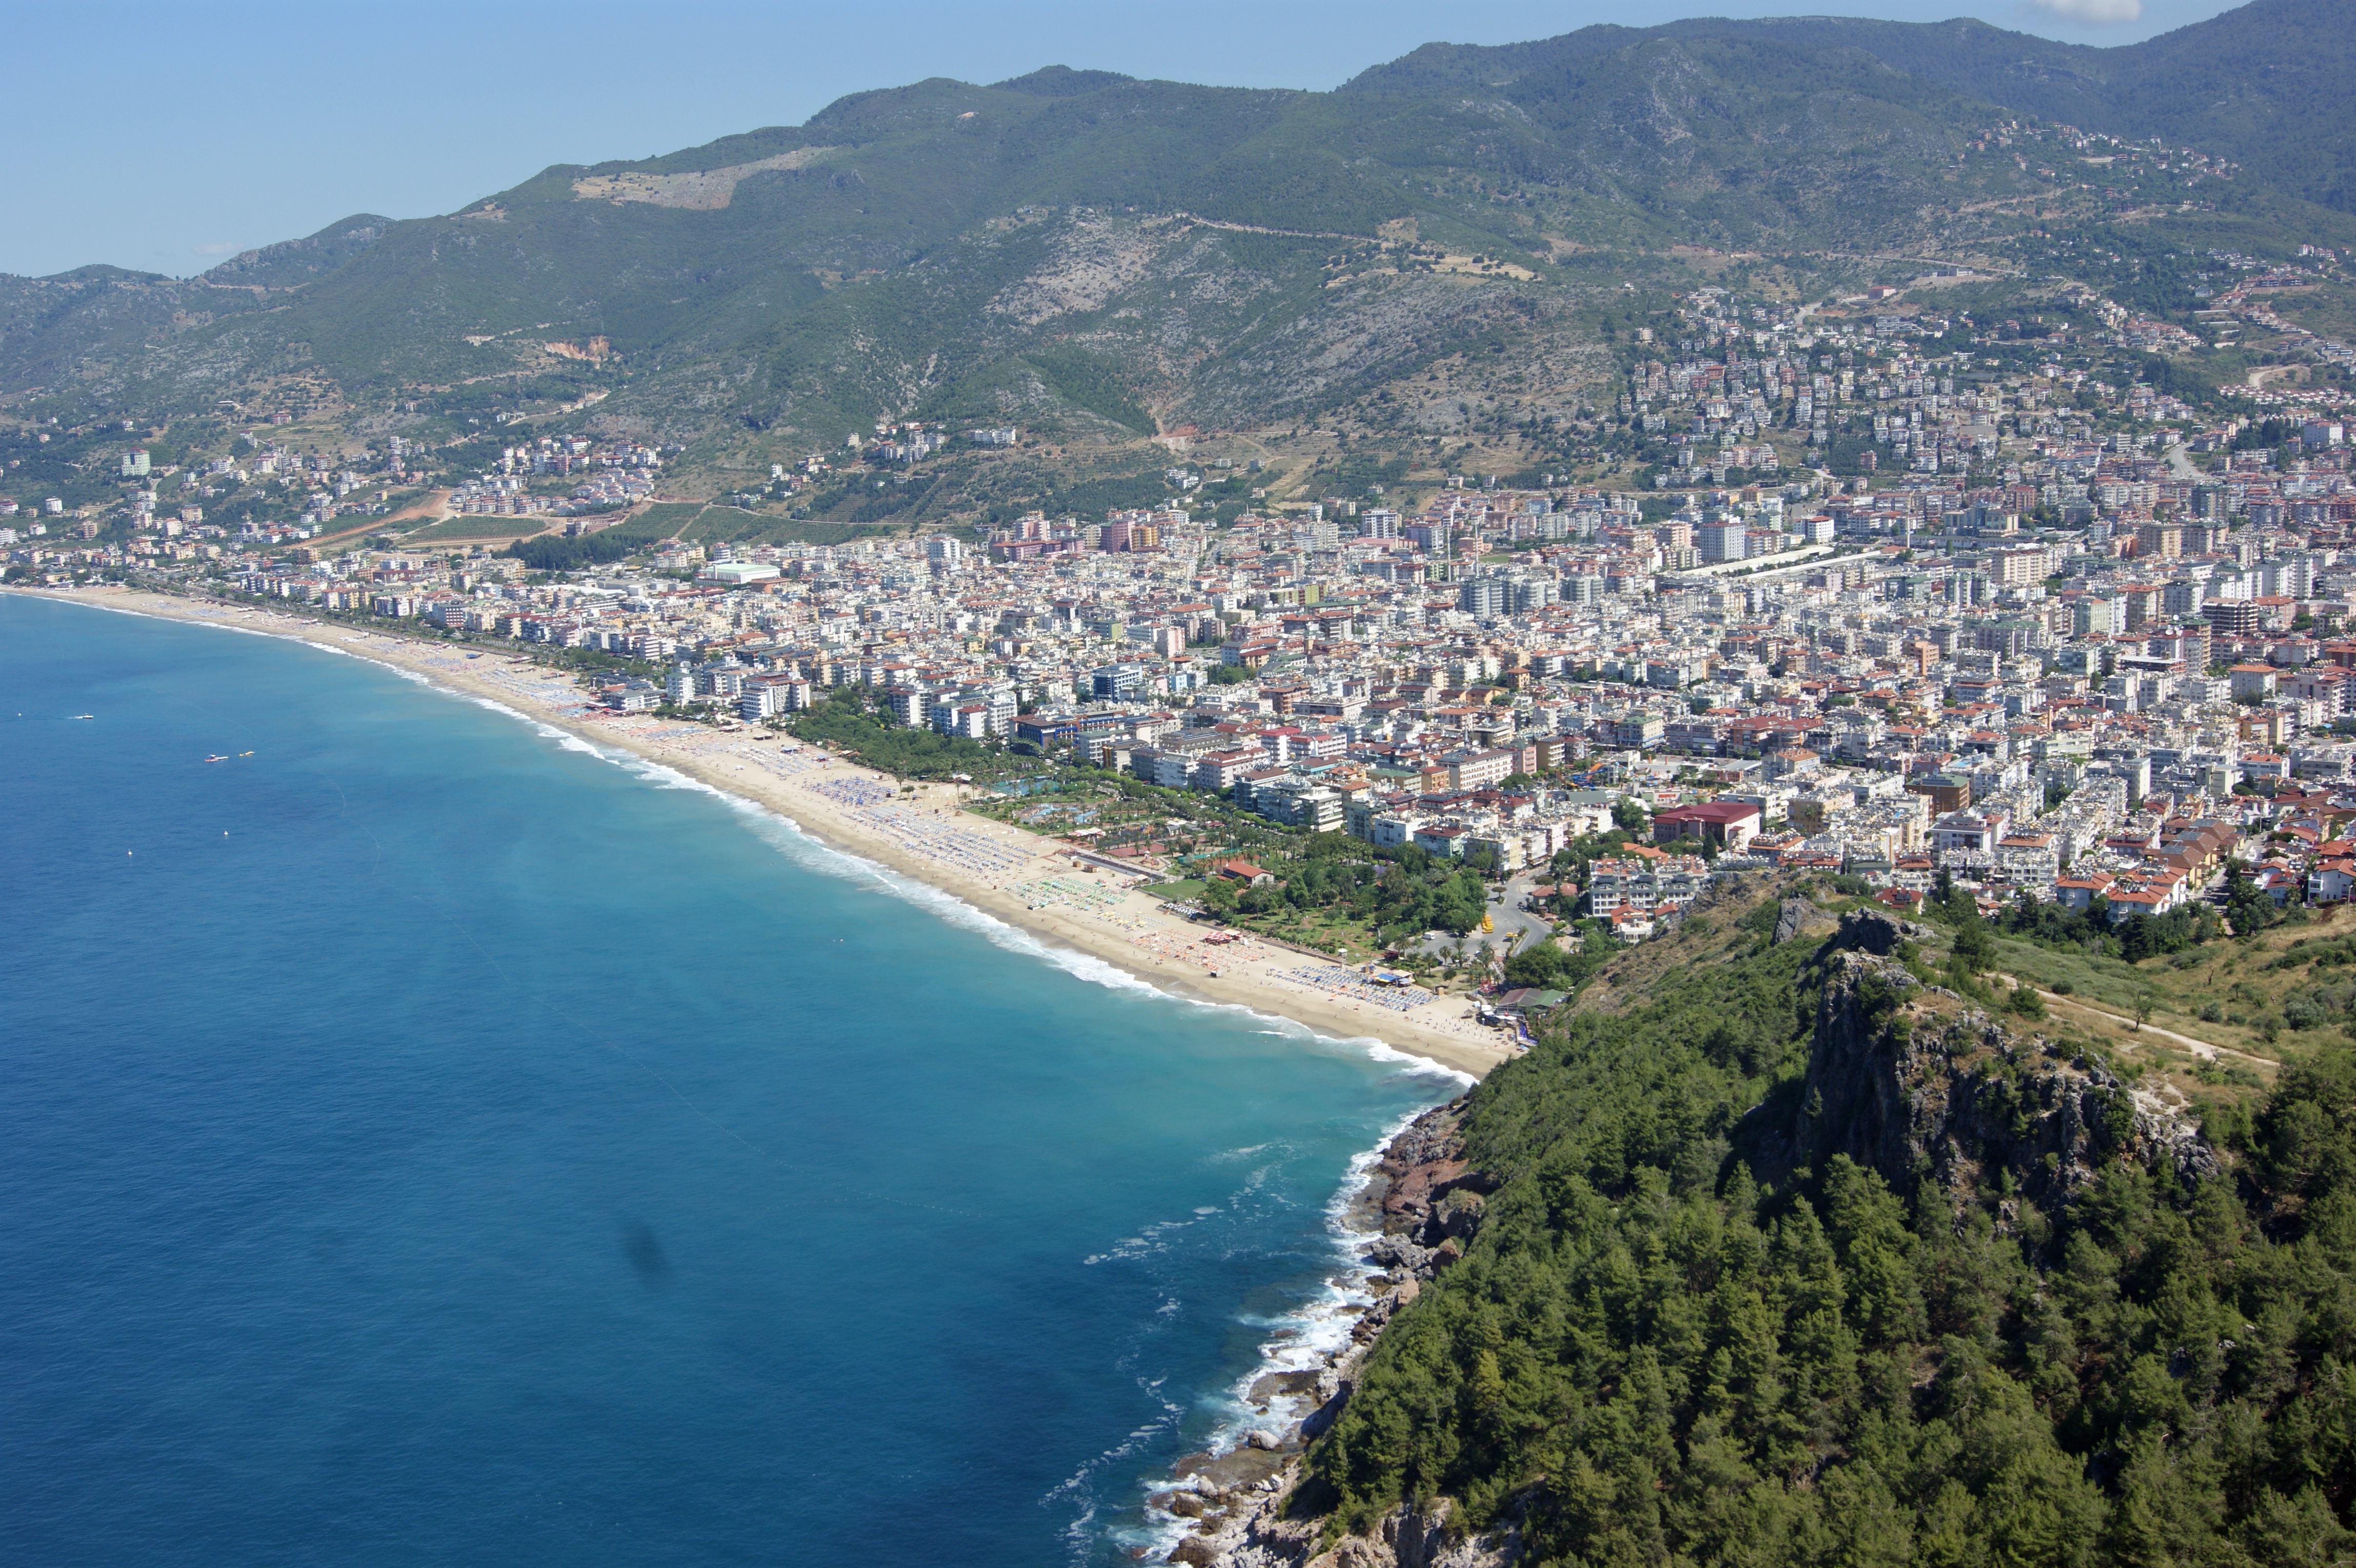
beach, sea, coast, water, town, panorama, cliff, holiday, bay, terrain, body of water, turkey, cape, aerial photography, alanya, postkartenmotiv, turkish riviera